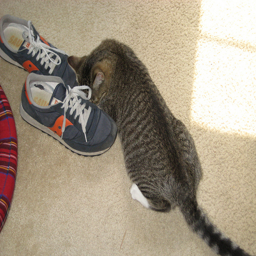
a cat is by a pair of shoes
Tabby cat playing with shoe on the carpet.
a cat laying down next to a pair of sneakers
A cat sniffing a shoe, on the ground.
A gray cat near a pair of blue and orange sneakers.